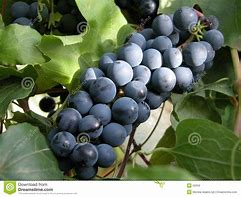
Label: Grapes